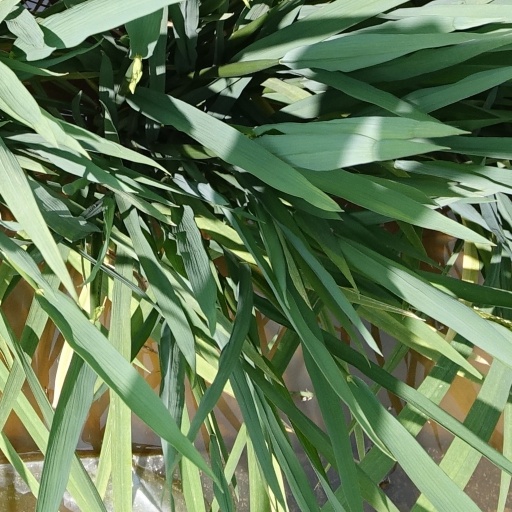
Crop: rice